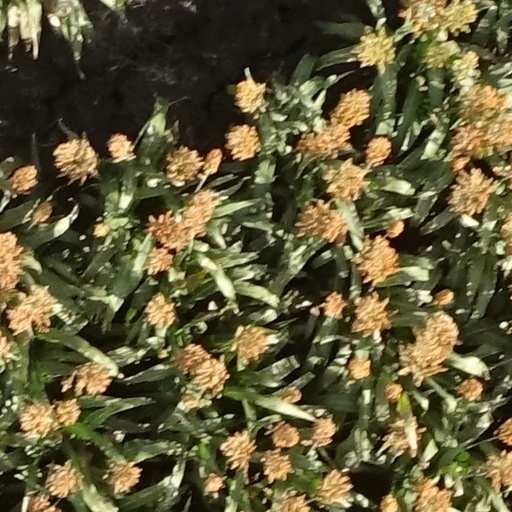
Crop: sorghum